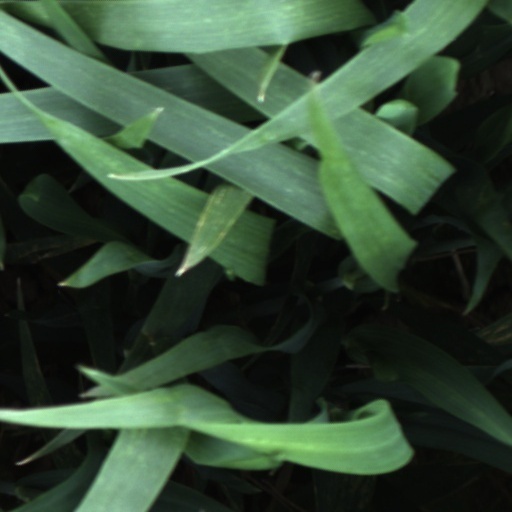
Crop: wheat